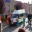
Label: ambulance